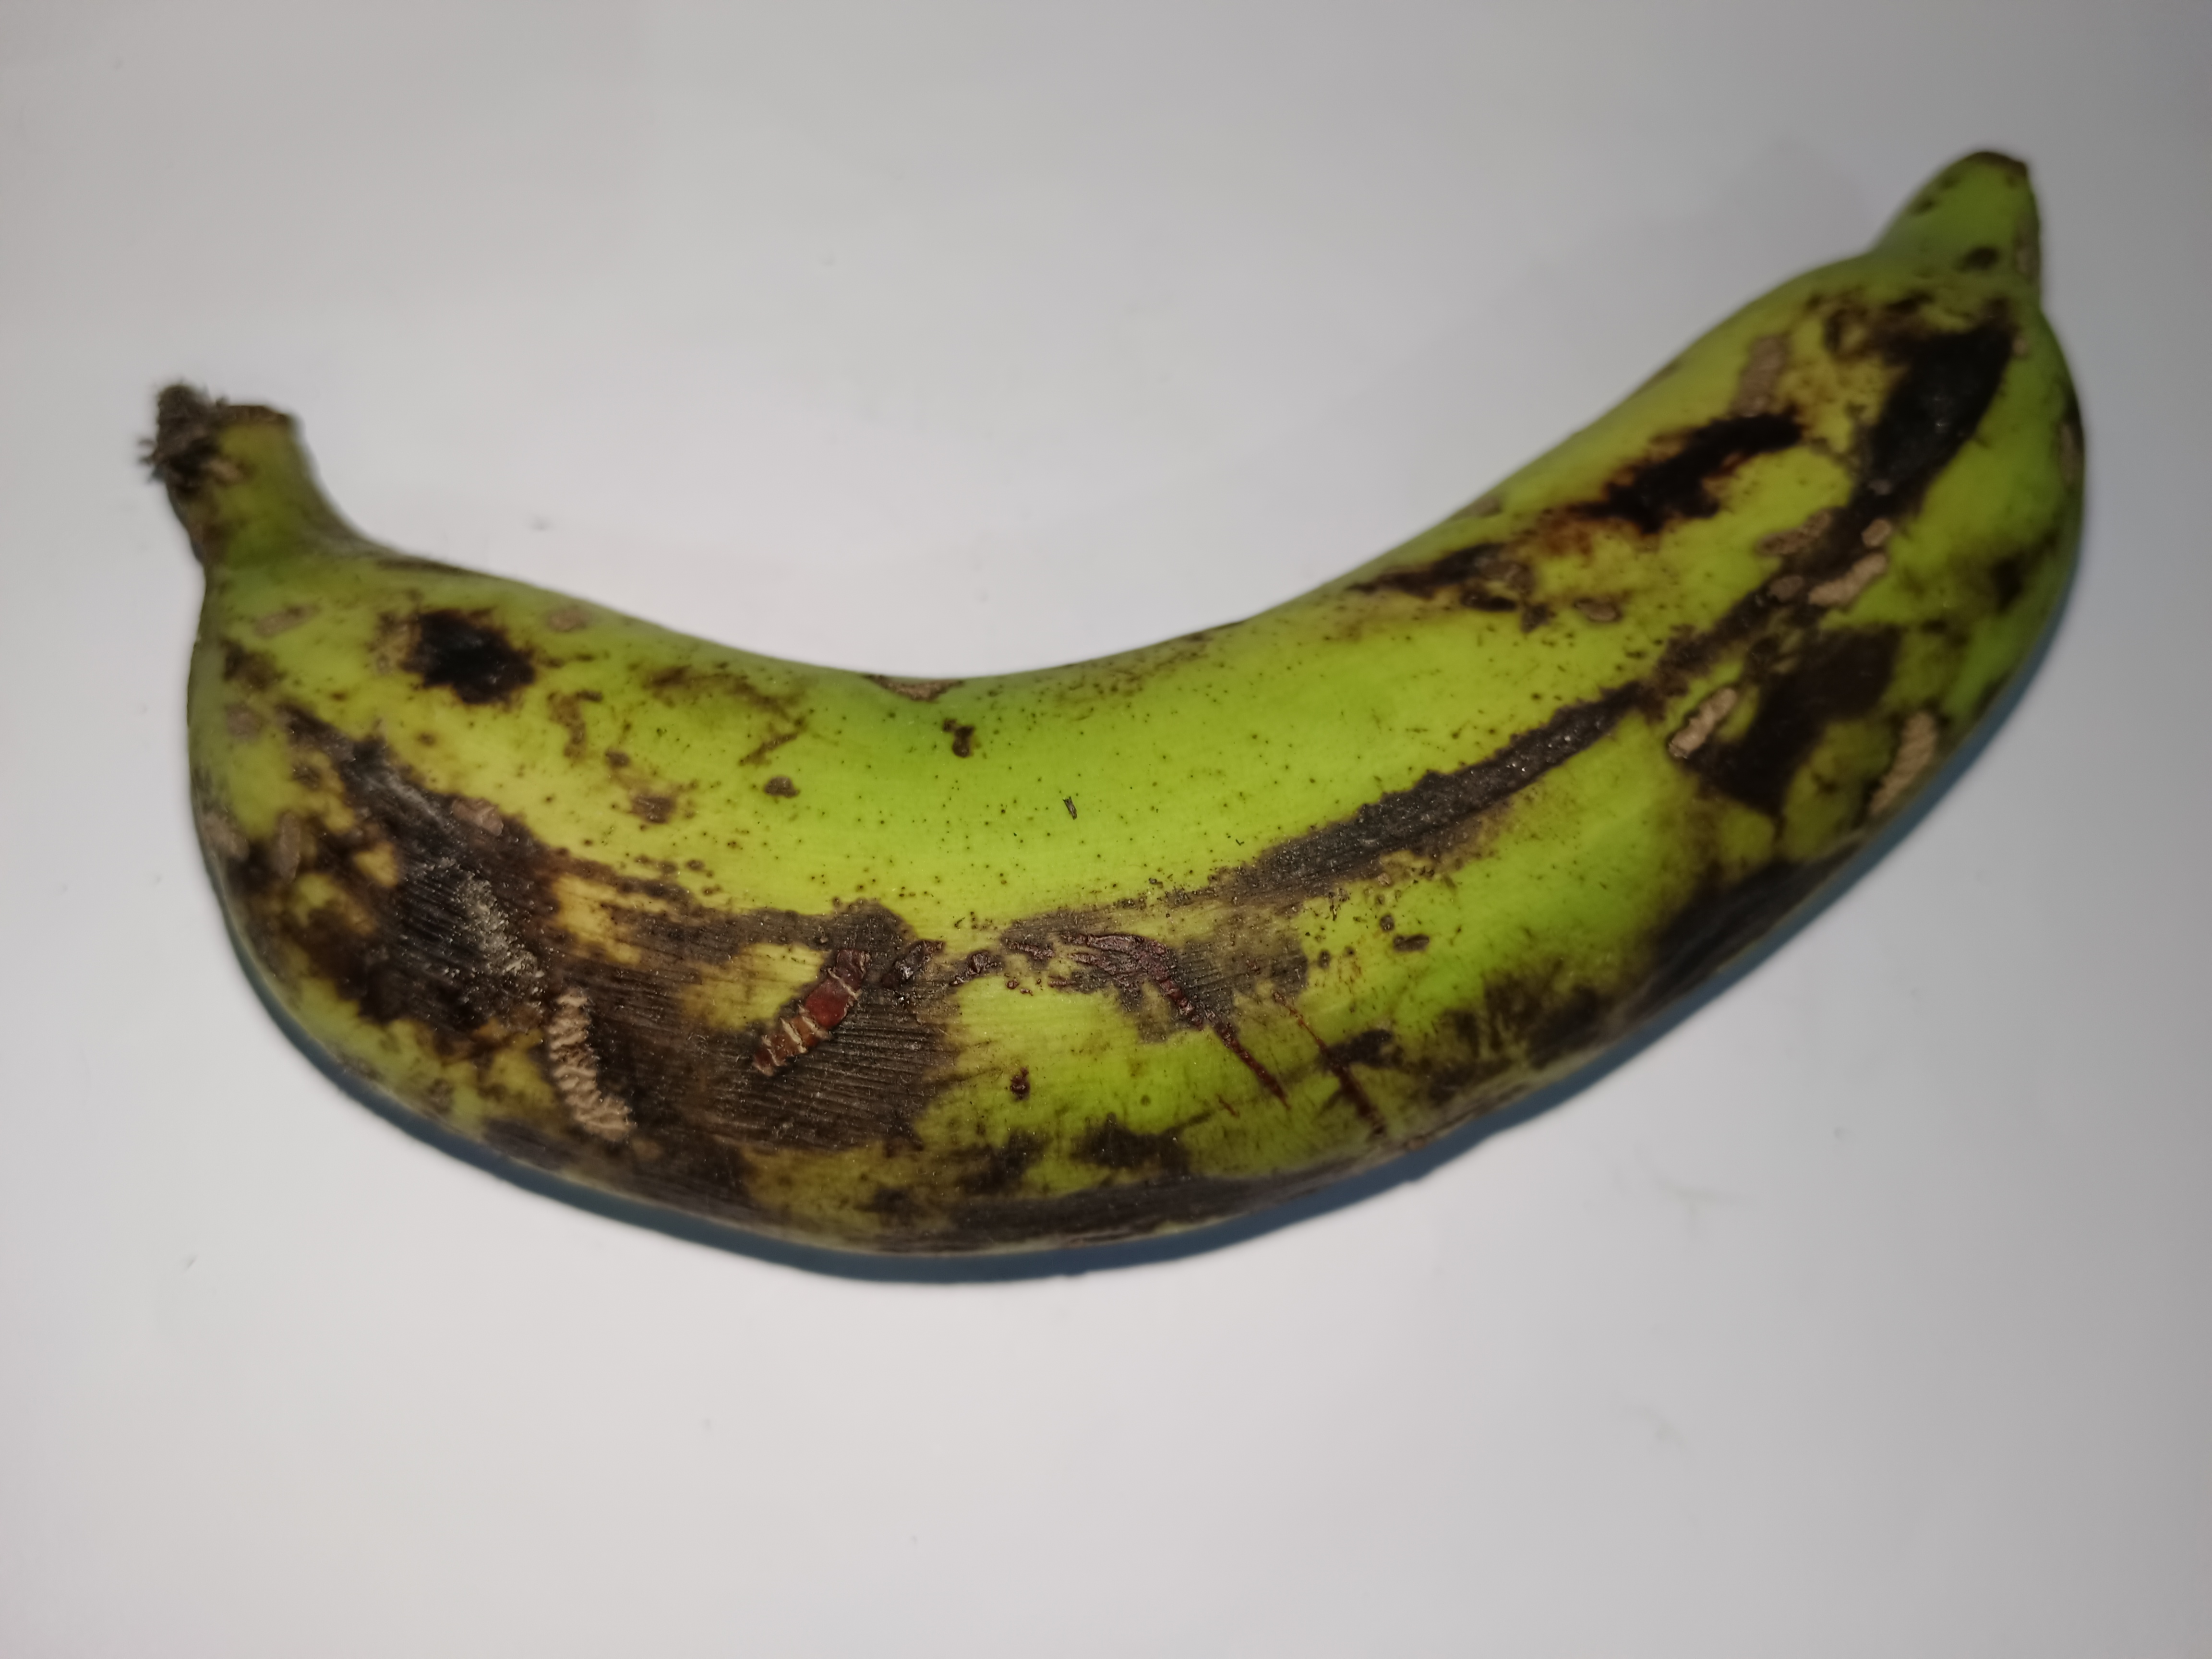
Banana variety: Shagor